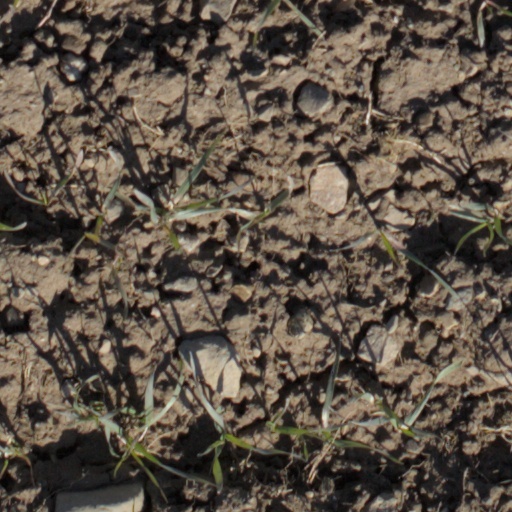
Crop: wheat